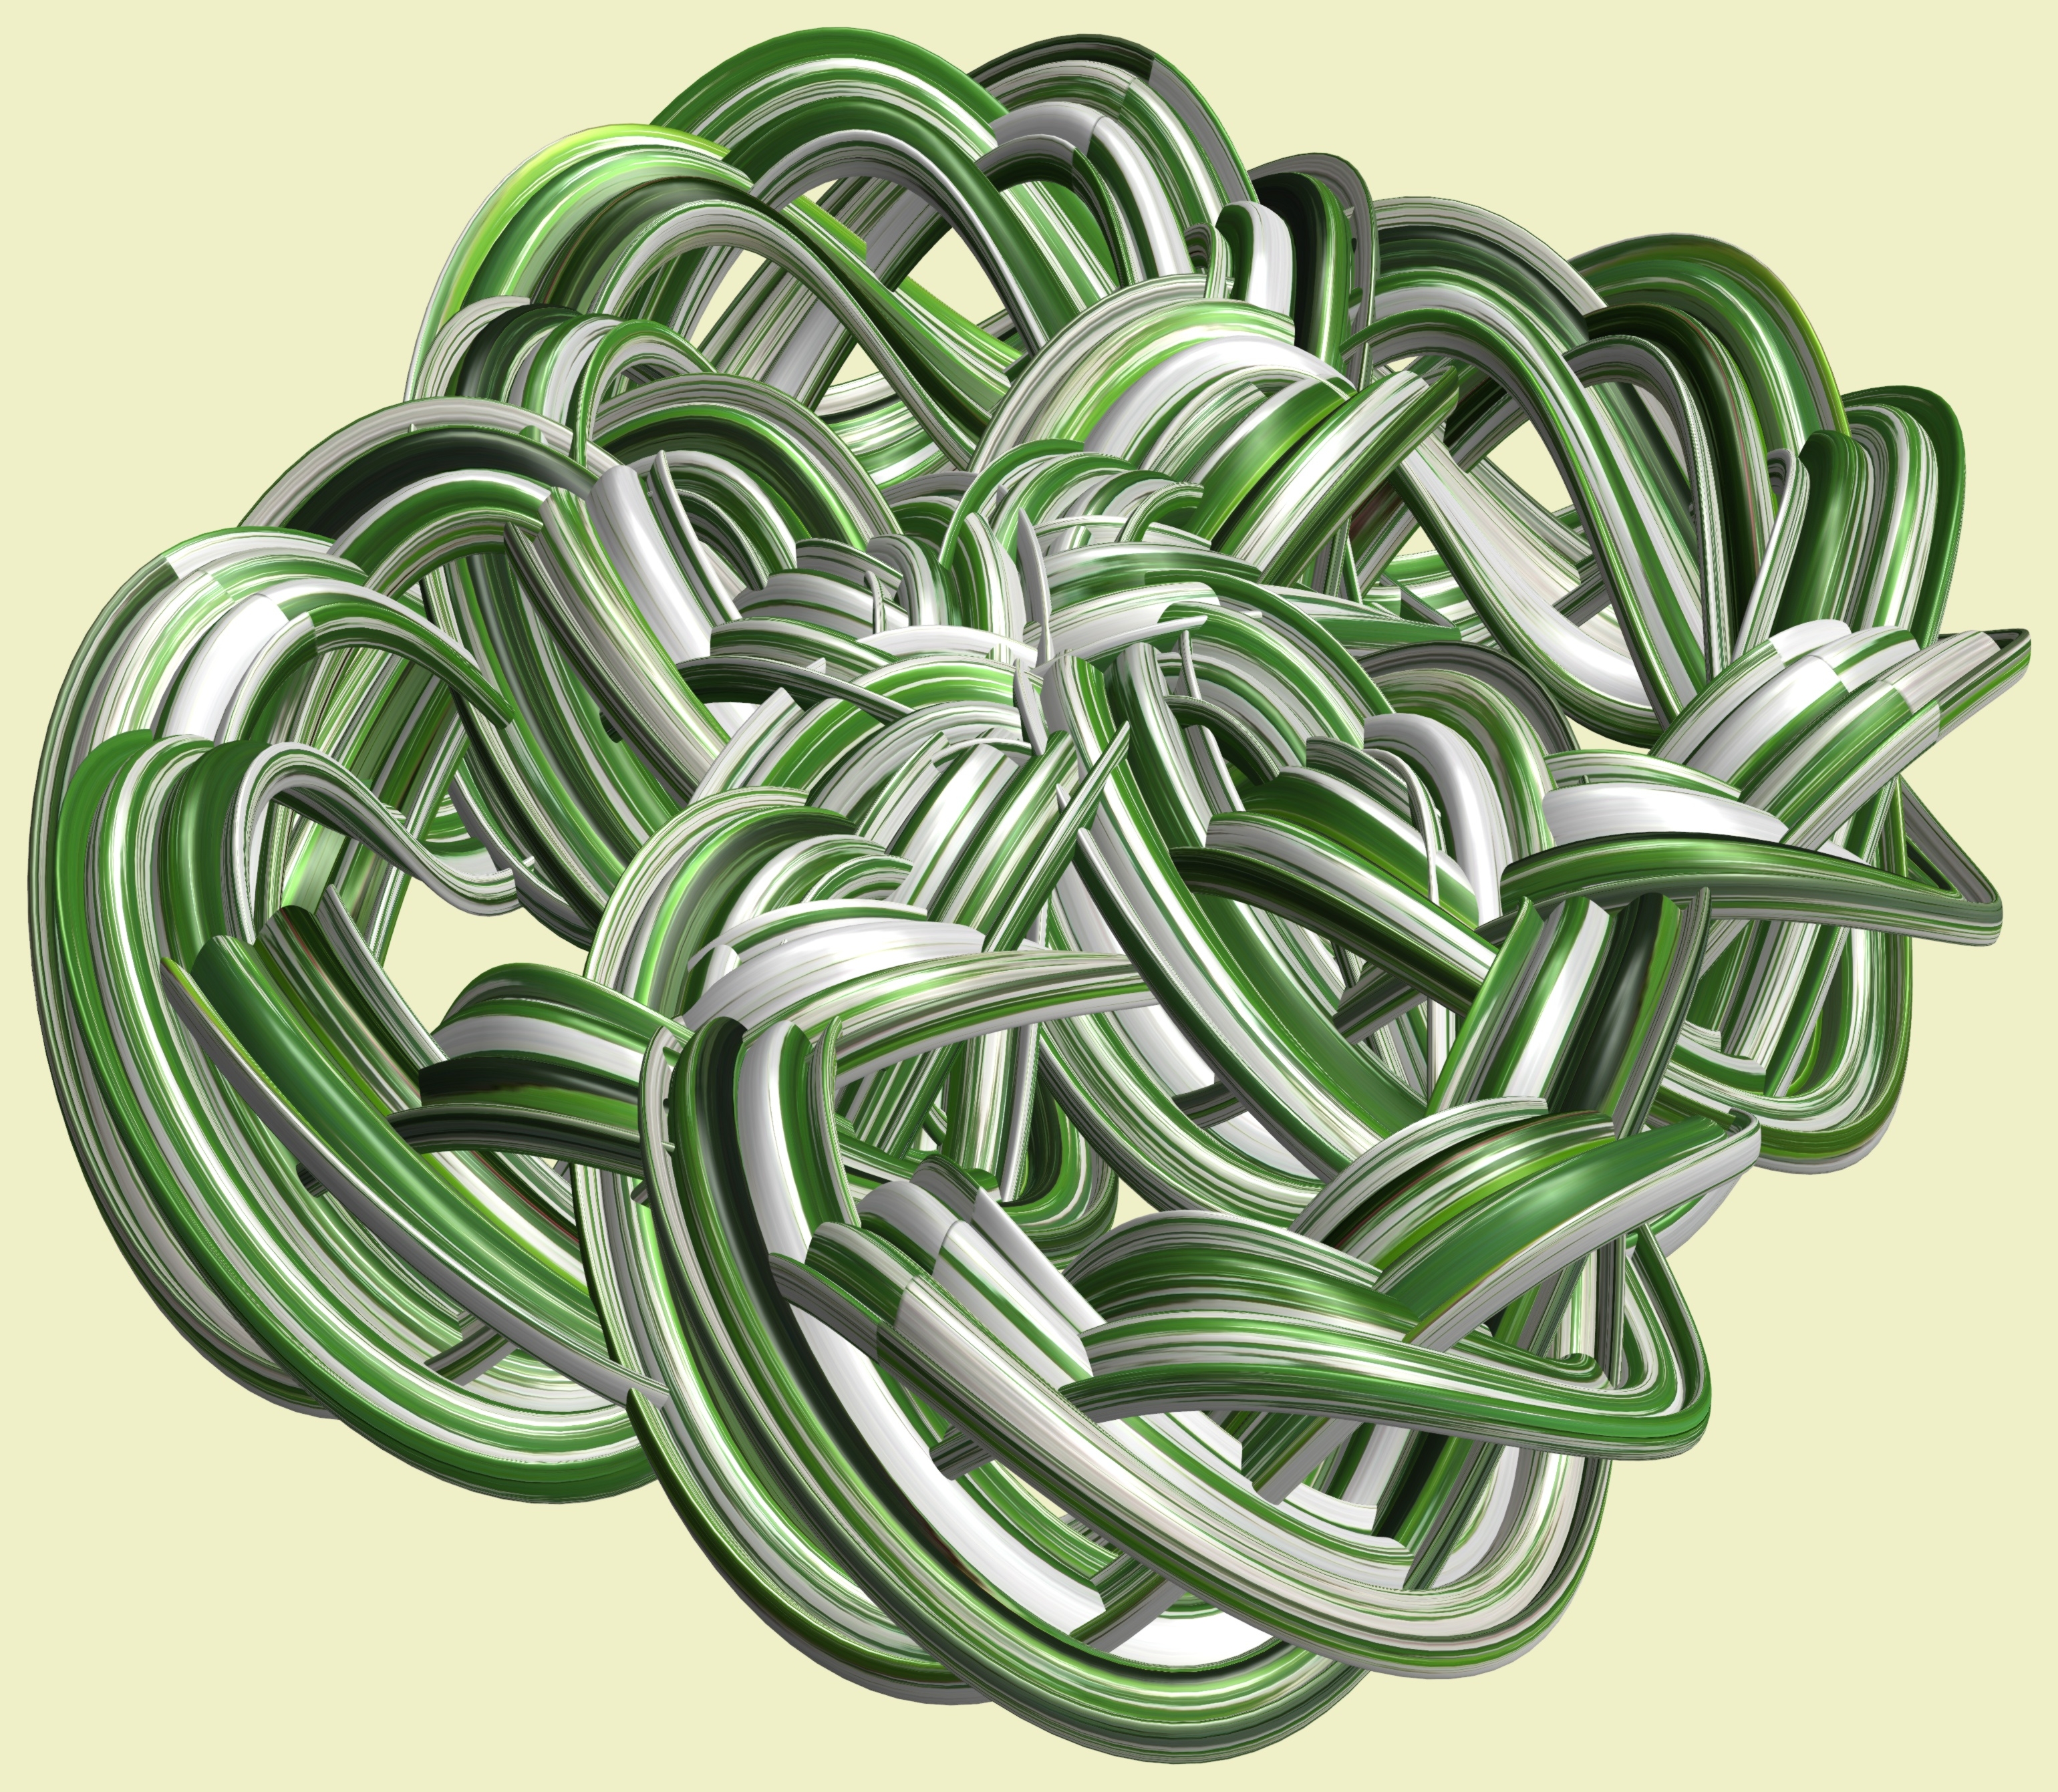
branch, structure, plant, texture, leaf, flower, pattern, green, produce, art, design, symmetry, 3d, graphic, knot, torus, mathematica, cg, parametricplot3d, code, program, algorithm, mapping, flowering plant, land plant